Germanicus

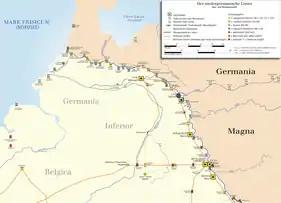
Map of the Lower (Northern) Germanic "limes". Shows the legion camps and forts in Germania Inferior.

In AD 13, Augustus appointed him commander of the forces at the Rhine, which totaled eight legions and was about one-third of Rome's total military force. The next year in August, Augustus died and on 17 September the Senate met to confirm Tiberius as princeps. That day the Senate also dispatched a delegation to Germanicus' camp to send its condolences for the death of his grandfather and to grant him proconsular "imperium". The delegation would not arrive until October.